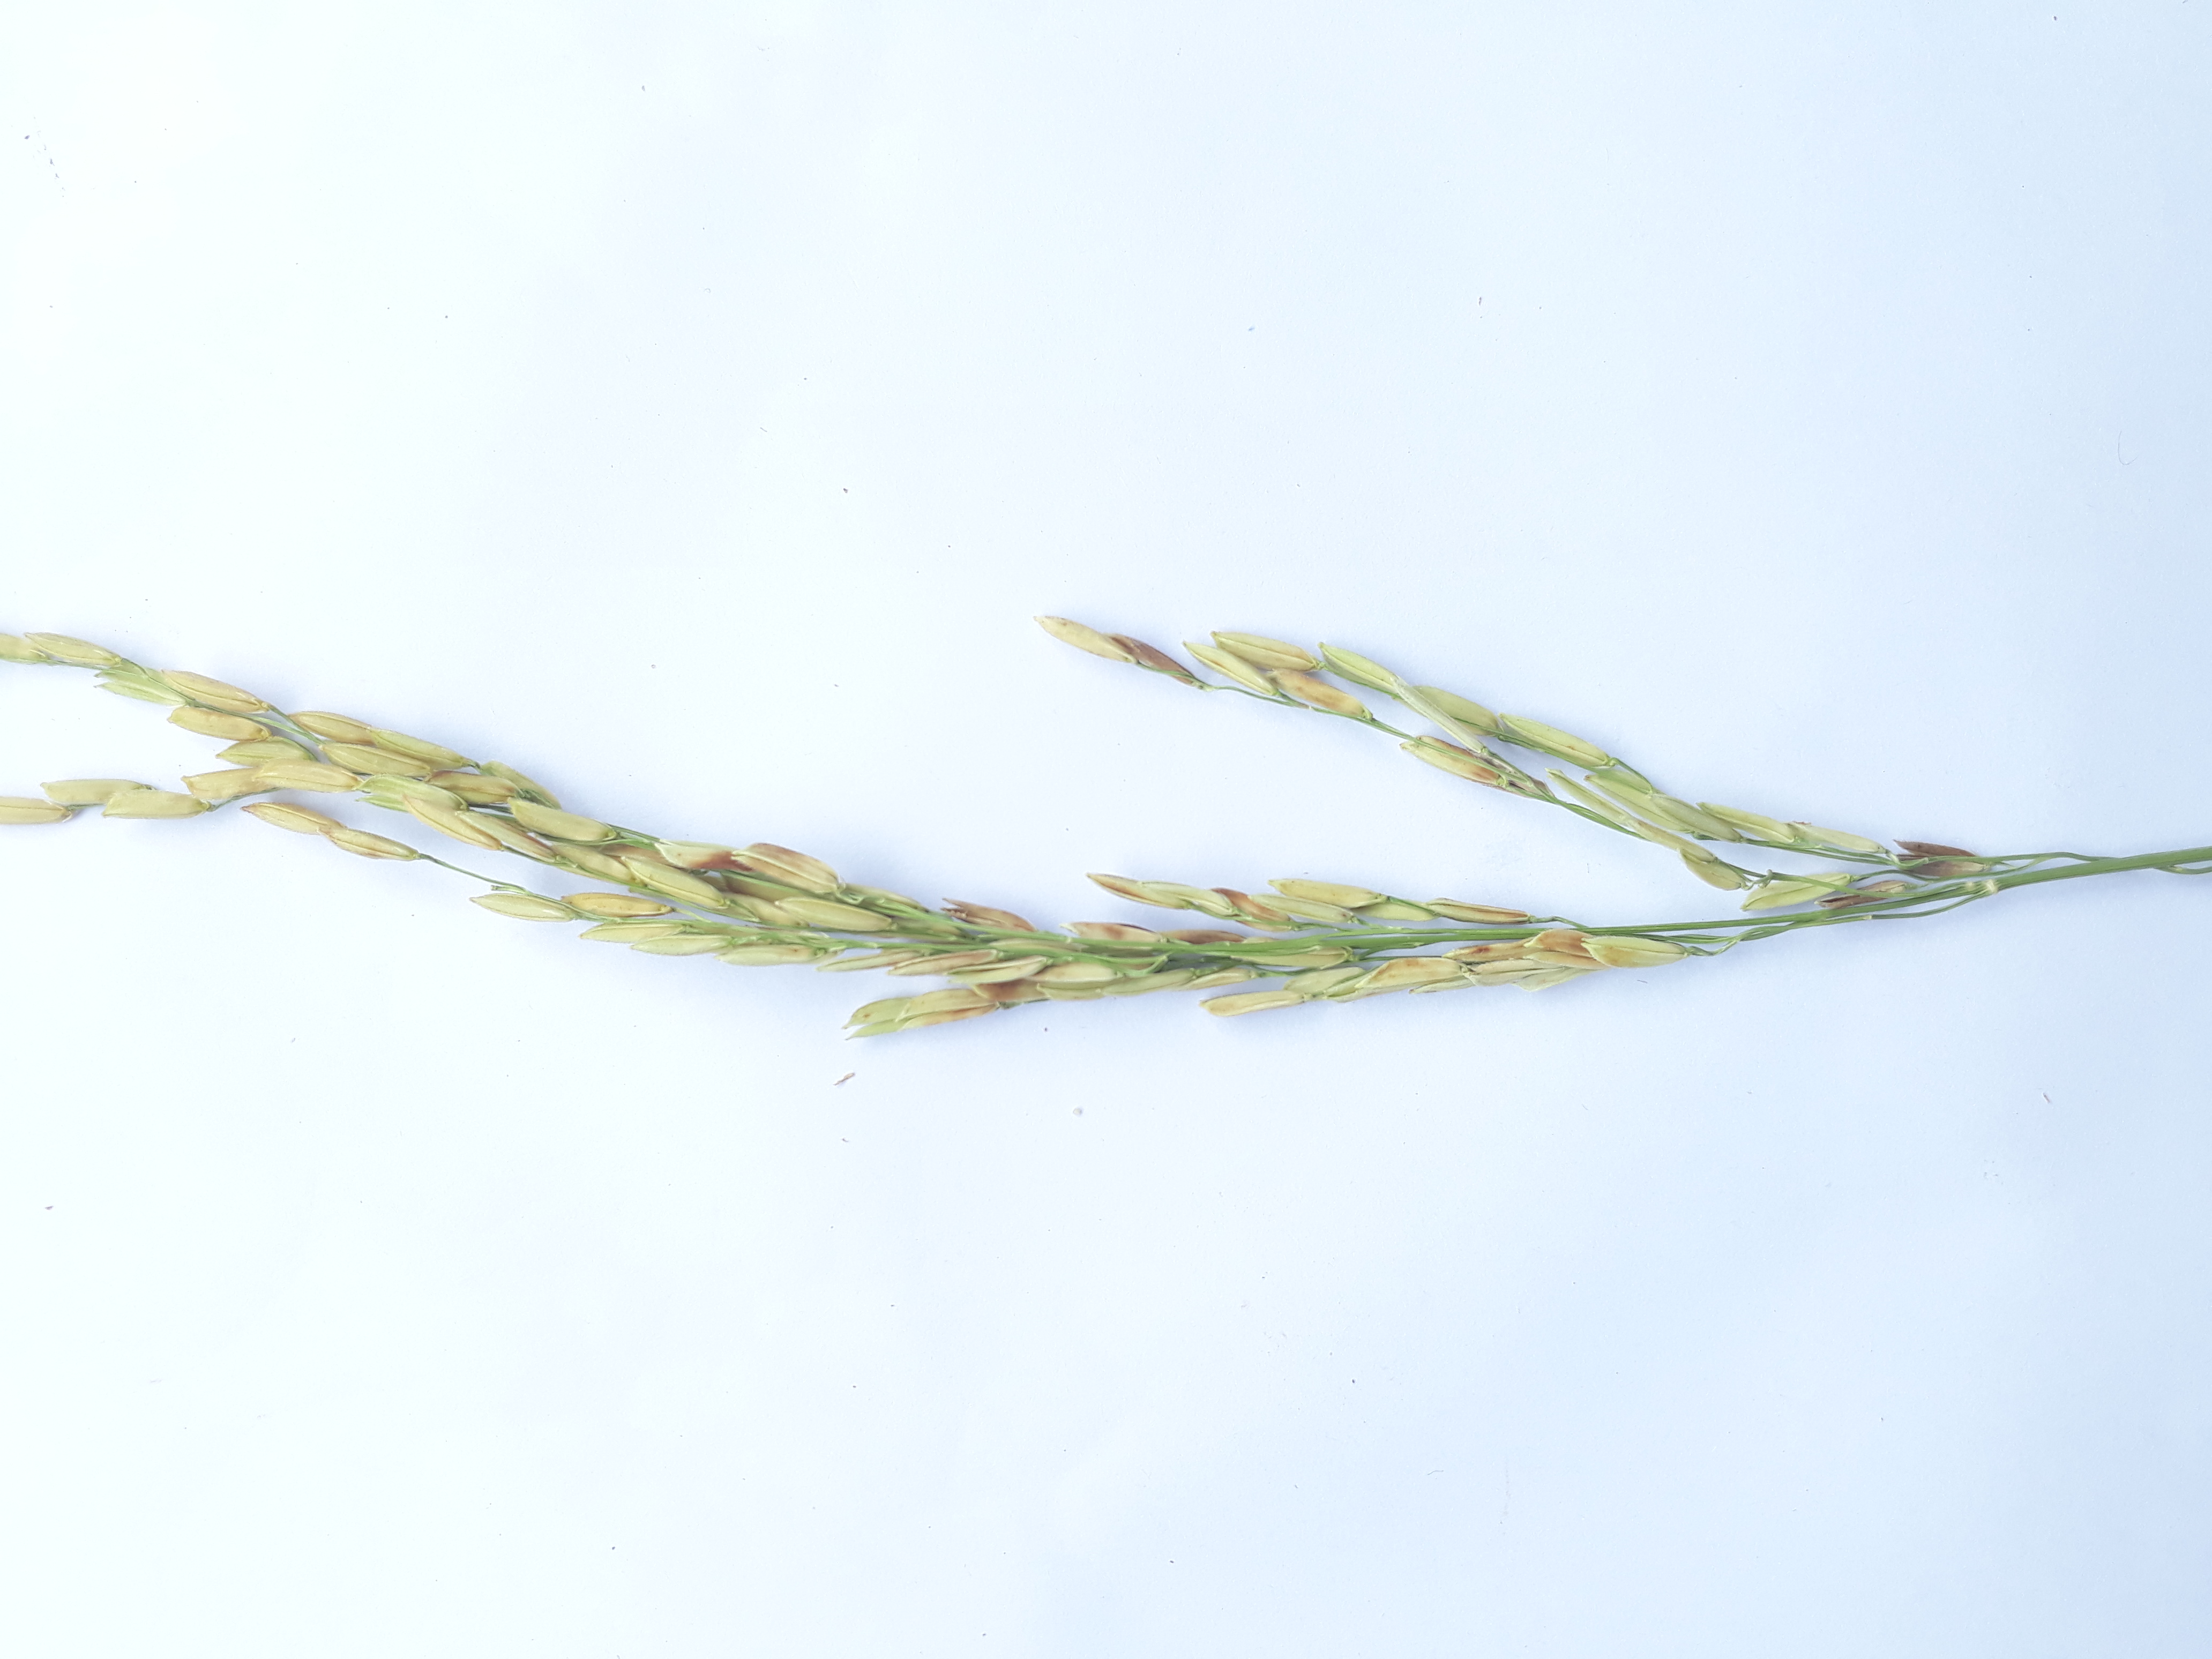
Label: Very Damage